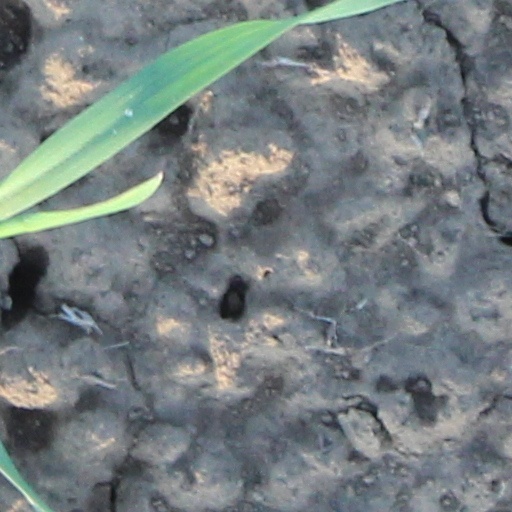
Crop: wheat